Auguste Desgodins

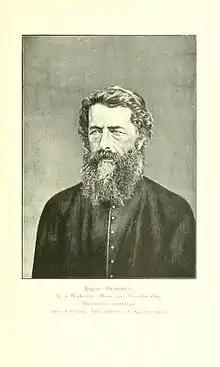
Auguste Desgodins

Auguste Desgodins, MEP (16 October 1826, in Manheulles – 14 March 1913, in Pedong) was a French member of the Paris Foreign Missions Society who attempted to enter into Tibet in the early 1860s.